Ruine Puxerloch

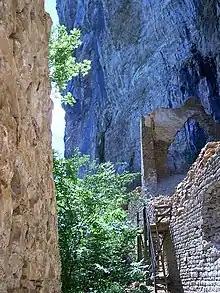
Staircase ruin

Schallaun Castle, in the smaller western cave about 10–15 m below Luegg, was similarly built against the rock. It has a narrow entrance (formerly reached by ladder or steep path) and was once linked to Luegg by a wooden bridge or walk, though no trace of such a structure survives. The inner chamber of Schallaun is about 28 m wide and contains the ruins of a small three-storey dwelling, the second-floor joist holes are still visible in the walls. Both caves had only one approach, making them defensible. According to legend, Luegg’s outer courtyard could be locked by a gate and barricade wall (a "Sperrmauer"), this indeed seems to have existed in the high entrance passage. By the 19th century all underground passages and chambers had been extensively damaged, modern sources note that despite local tales of hidden tunnels, no secret passage connecting the two caves has been found.